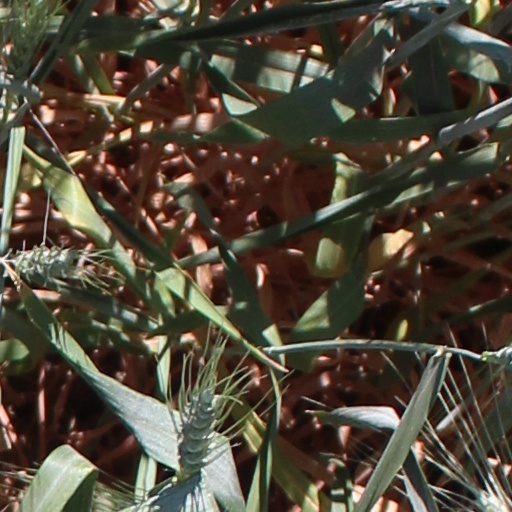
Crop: wheat